20 July plot

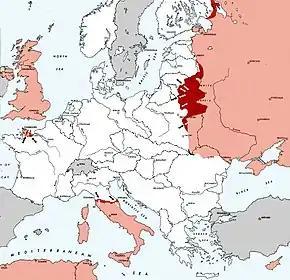
Battle fronts in Europe as of 15 July 1944

Since 1938 there had been groups plotting an overthrow of some kind within the German Army and in the German Military Intelligence Organization. Early leaders of these plots included Major General Hans Oster, the deputy head of the Military Intelligence Office; Colonel General Ludwig Beck, a former Chief of Staff of the German Army High Command (OKH); and Field Marshal Erwin von Witzleben, a former commander of the German 1st Army and the former Commander-in-Chief of the German Army Command in the West. They soon established contacts with several prominent civilians, including Carl Goerdeler, the former mayor of Leipzig, and Helmuth James von Moltke, the great-grandnephew of Moltke the Elder, hero of the Franco-Prussian War.